George C. Marshall

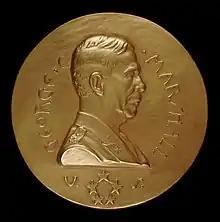
General Marshall's Congressional Gold Medal. Designed by Anthony de Francisci in 1946.

In September 1951, after 49 years of continuous public service, Marshall retired to his home, Dodona Manor, in Leesburg, Virginia. Purchased by the Marshalls in 1941, Dodona had previously served as a quiet weekend retreat for the busy couple. The home was restored beginning in the 1990s and the house and its gardens are open to the public as a museum.